Peat

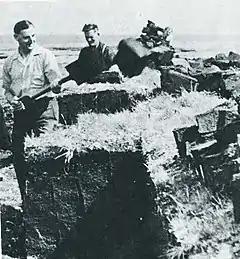
Falkland Islanders shovelling peat in the 1950s

Peat wetlands also used to have a degree of metallurgical importance in the Early Middle Ages, being the primary source of bog iron used to create swords and armour.